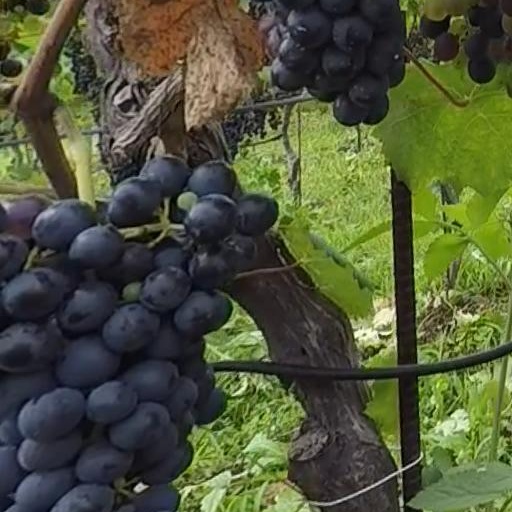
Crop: grape